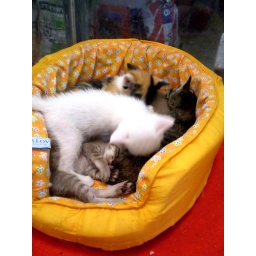
kitty in chatuchak weekend market